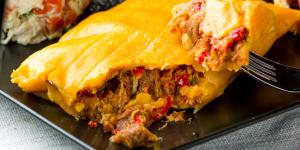
hallacas venezolanas